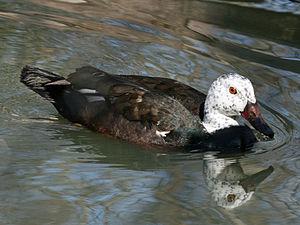
L'emblème de l'Inde est composé de trois lions sur un chapiteau orné d'une roue au centre, d'un buffle à droite et d'un cheval galopant à gauche.